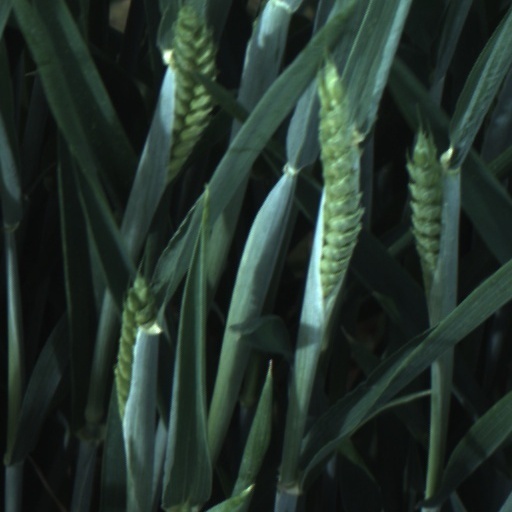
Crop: wheat